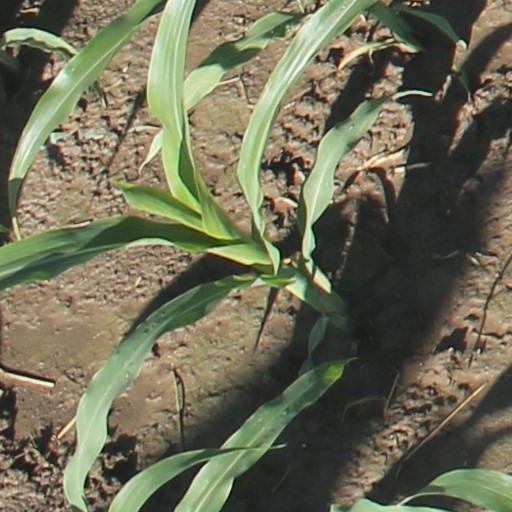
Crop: maize; corn